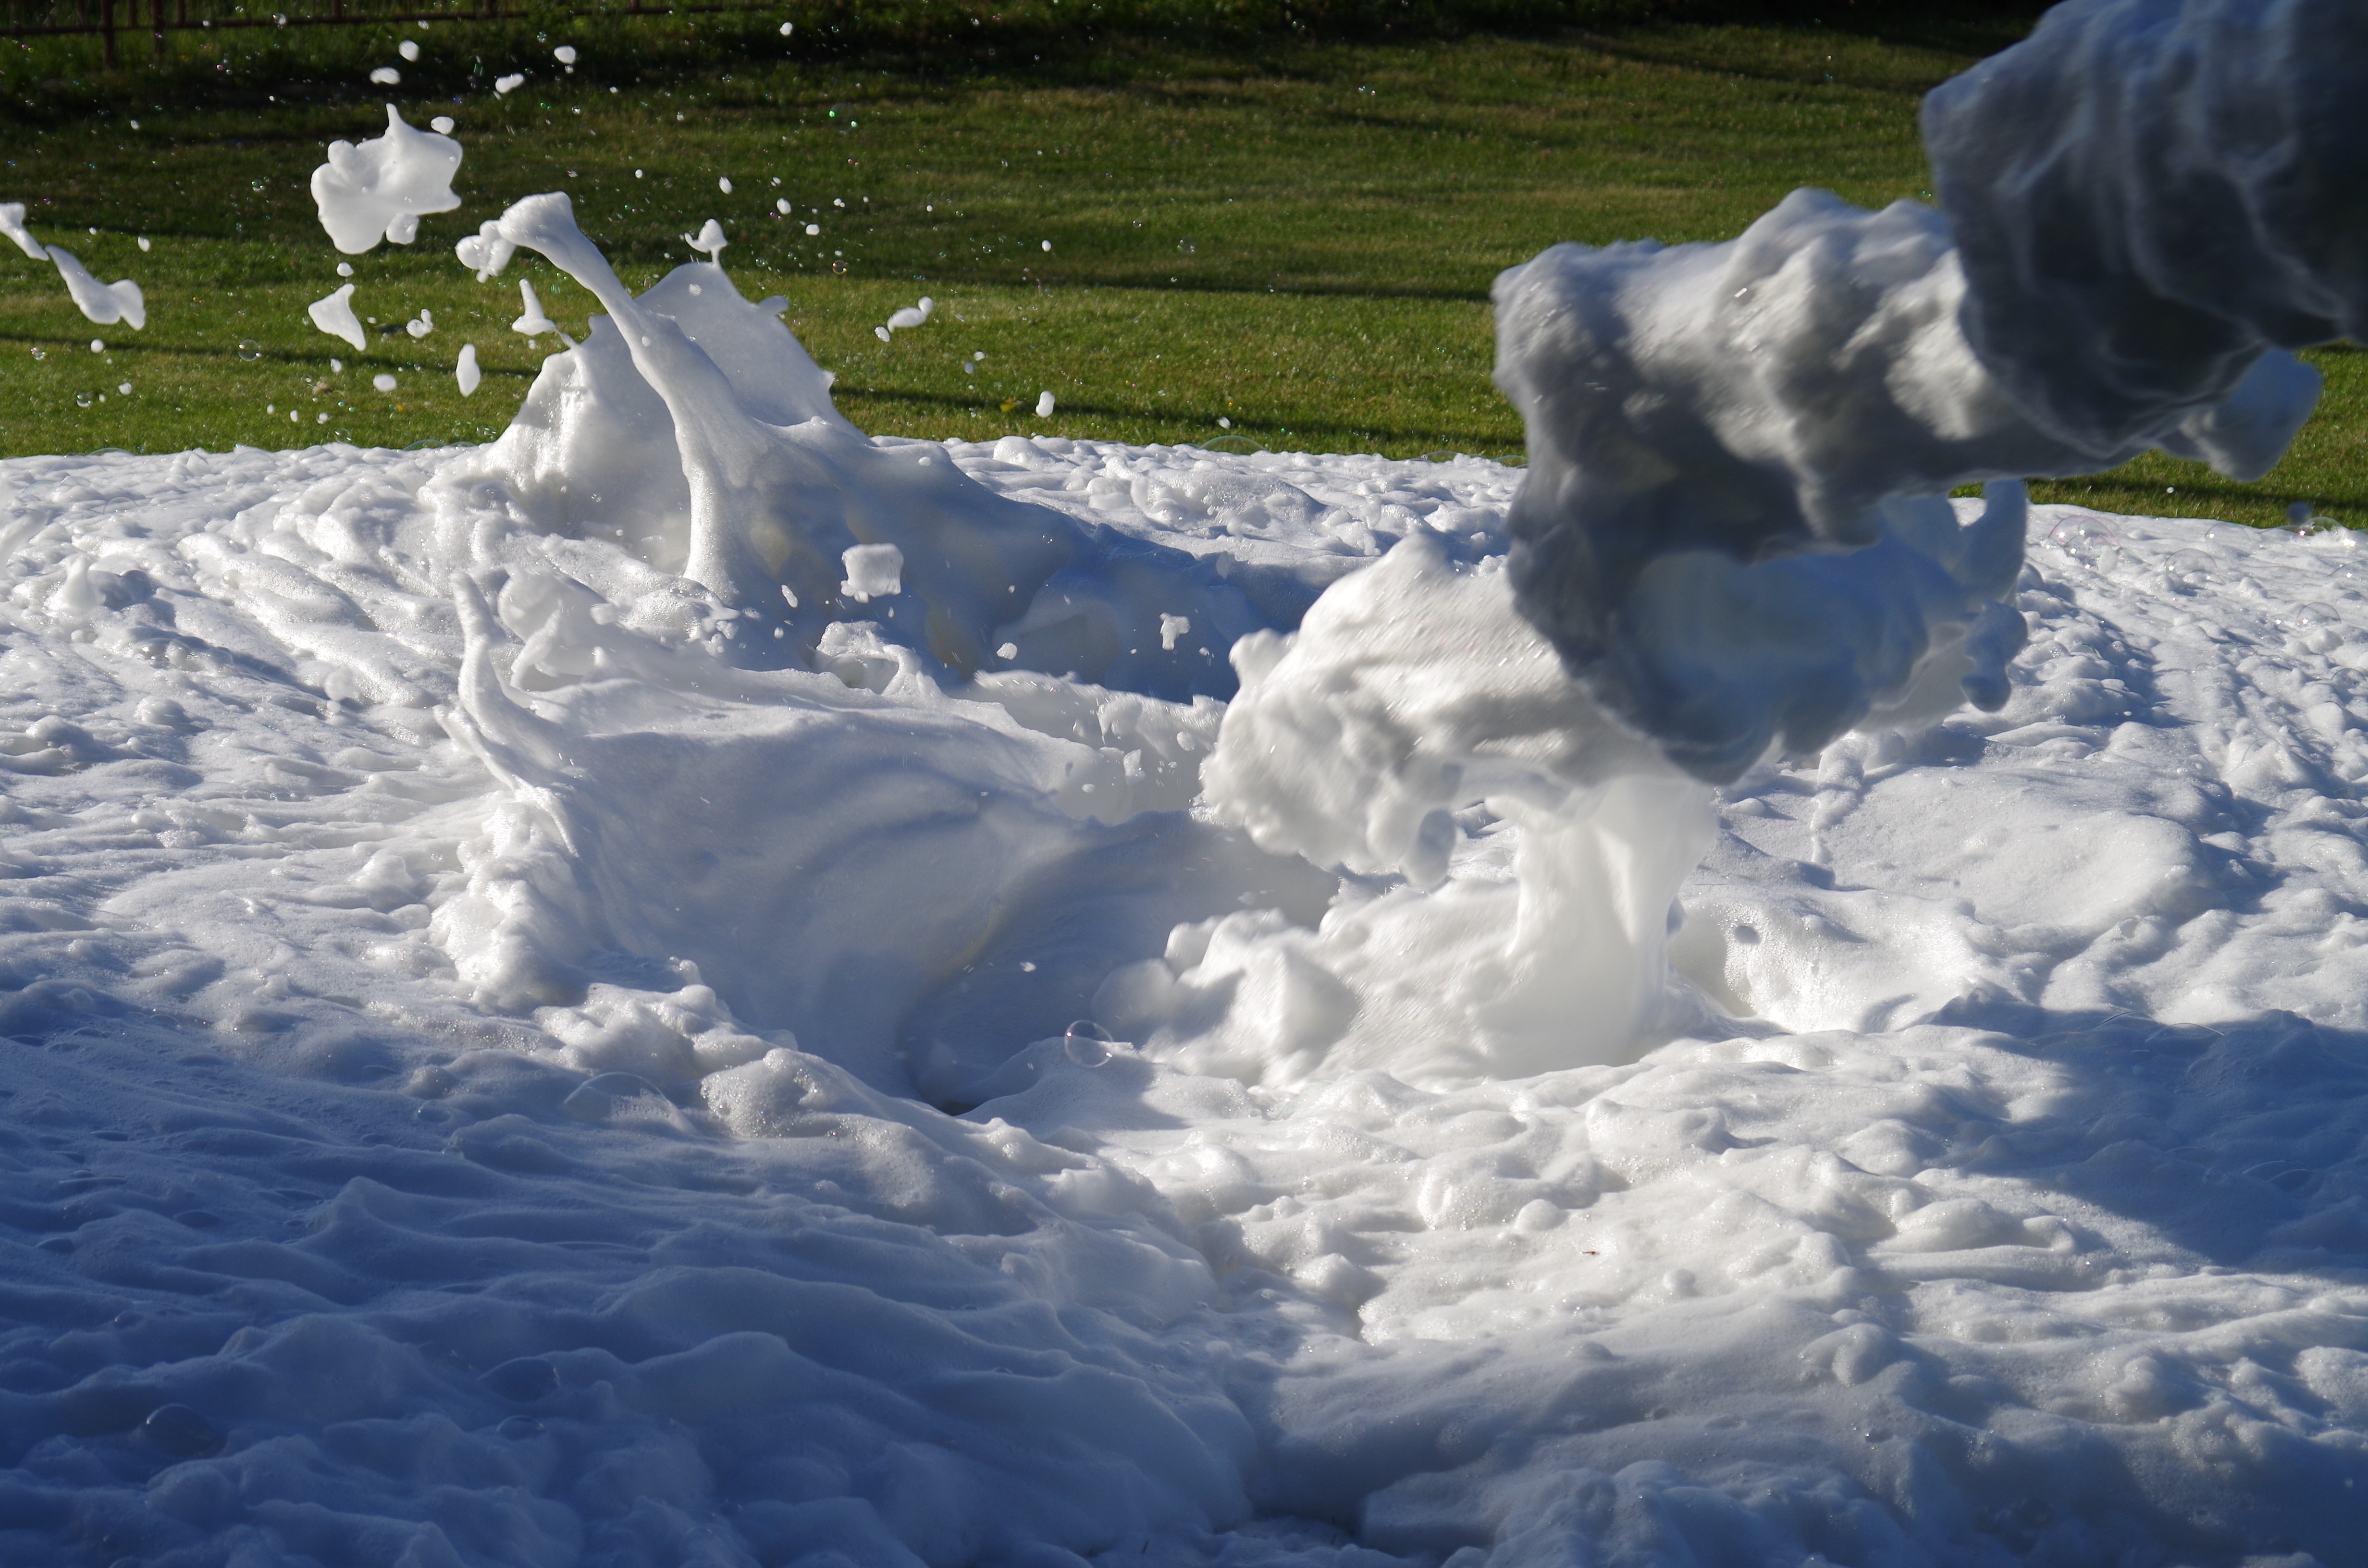
water, snow, winter, game, foam, ice, weather, blue, season, fireman, freezing, smother, po iarnicka, atmosphere of earth